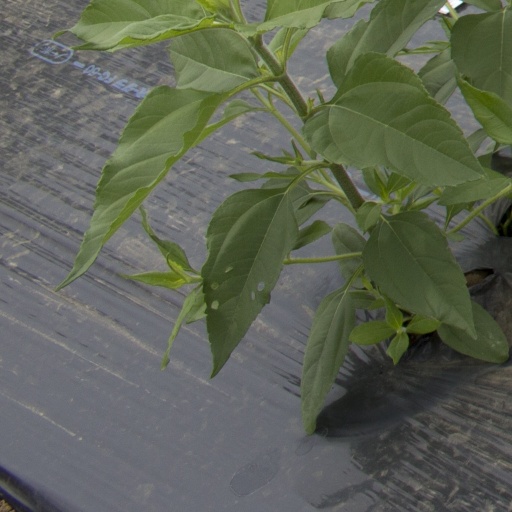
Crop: Jerusalem artichoke